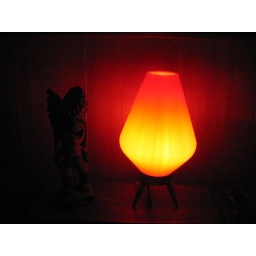
plastic cone lamp in the tiki office